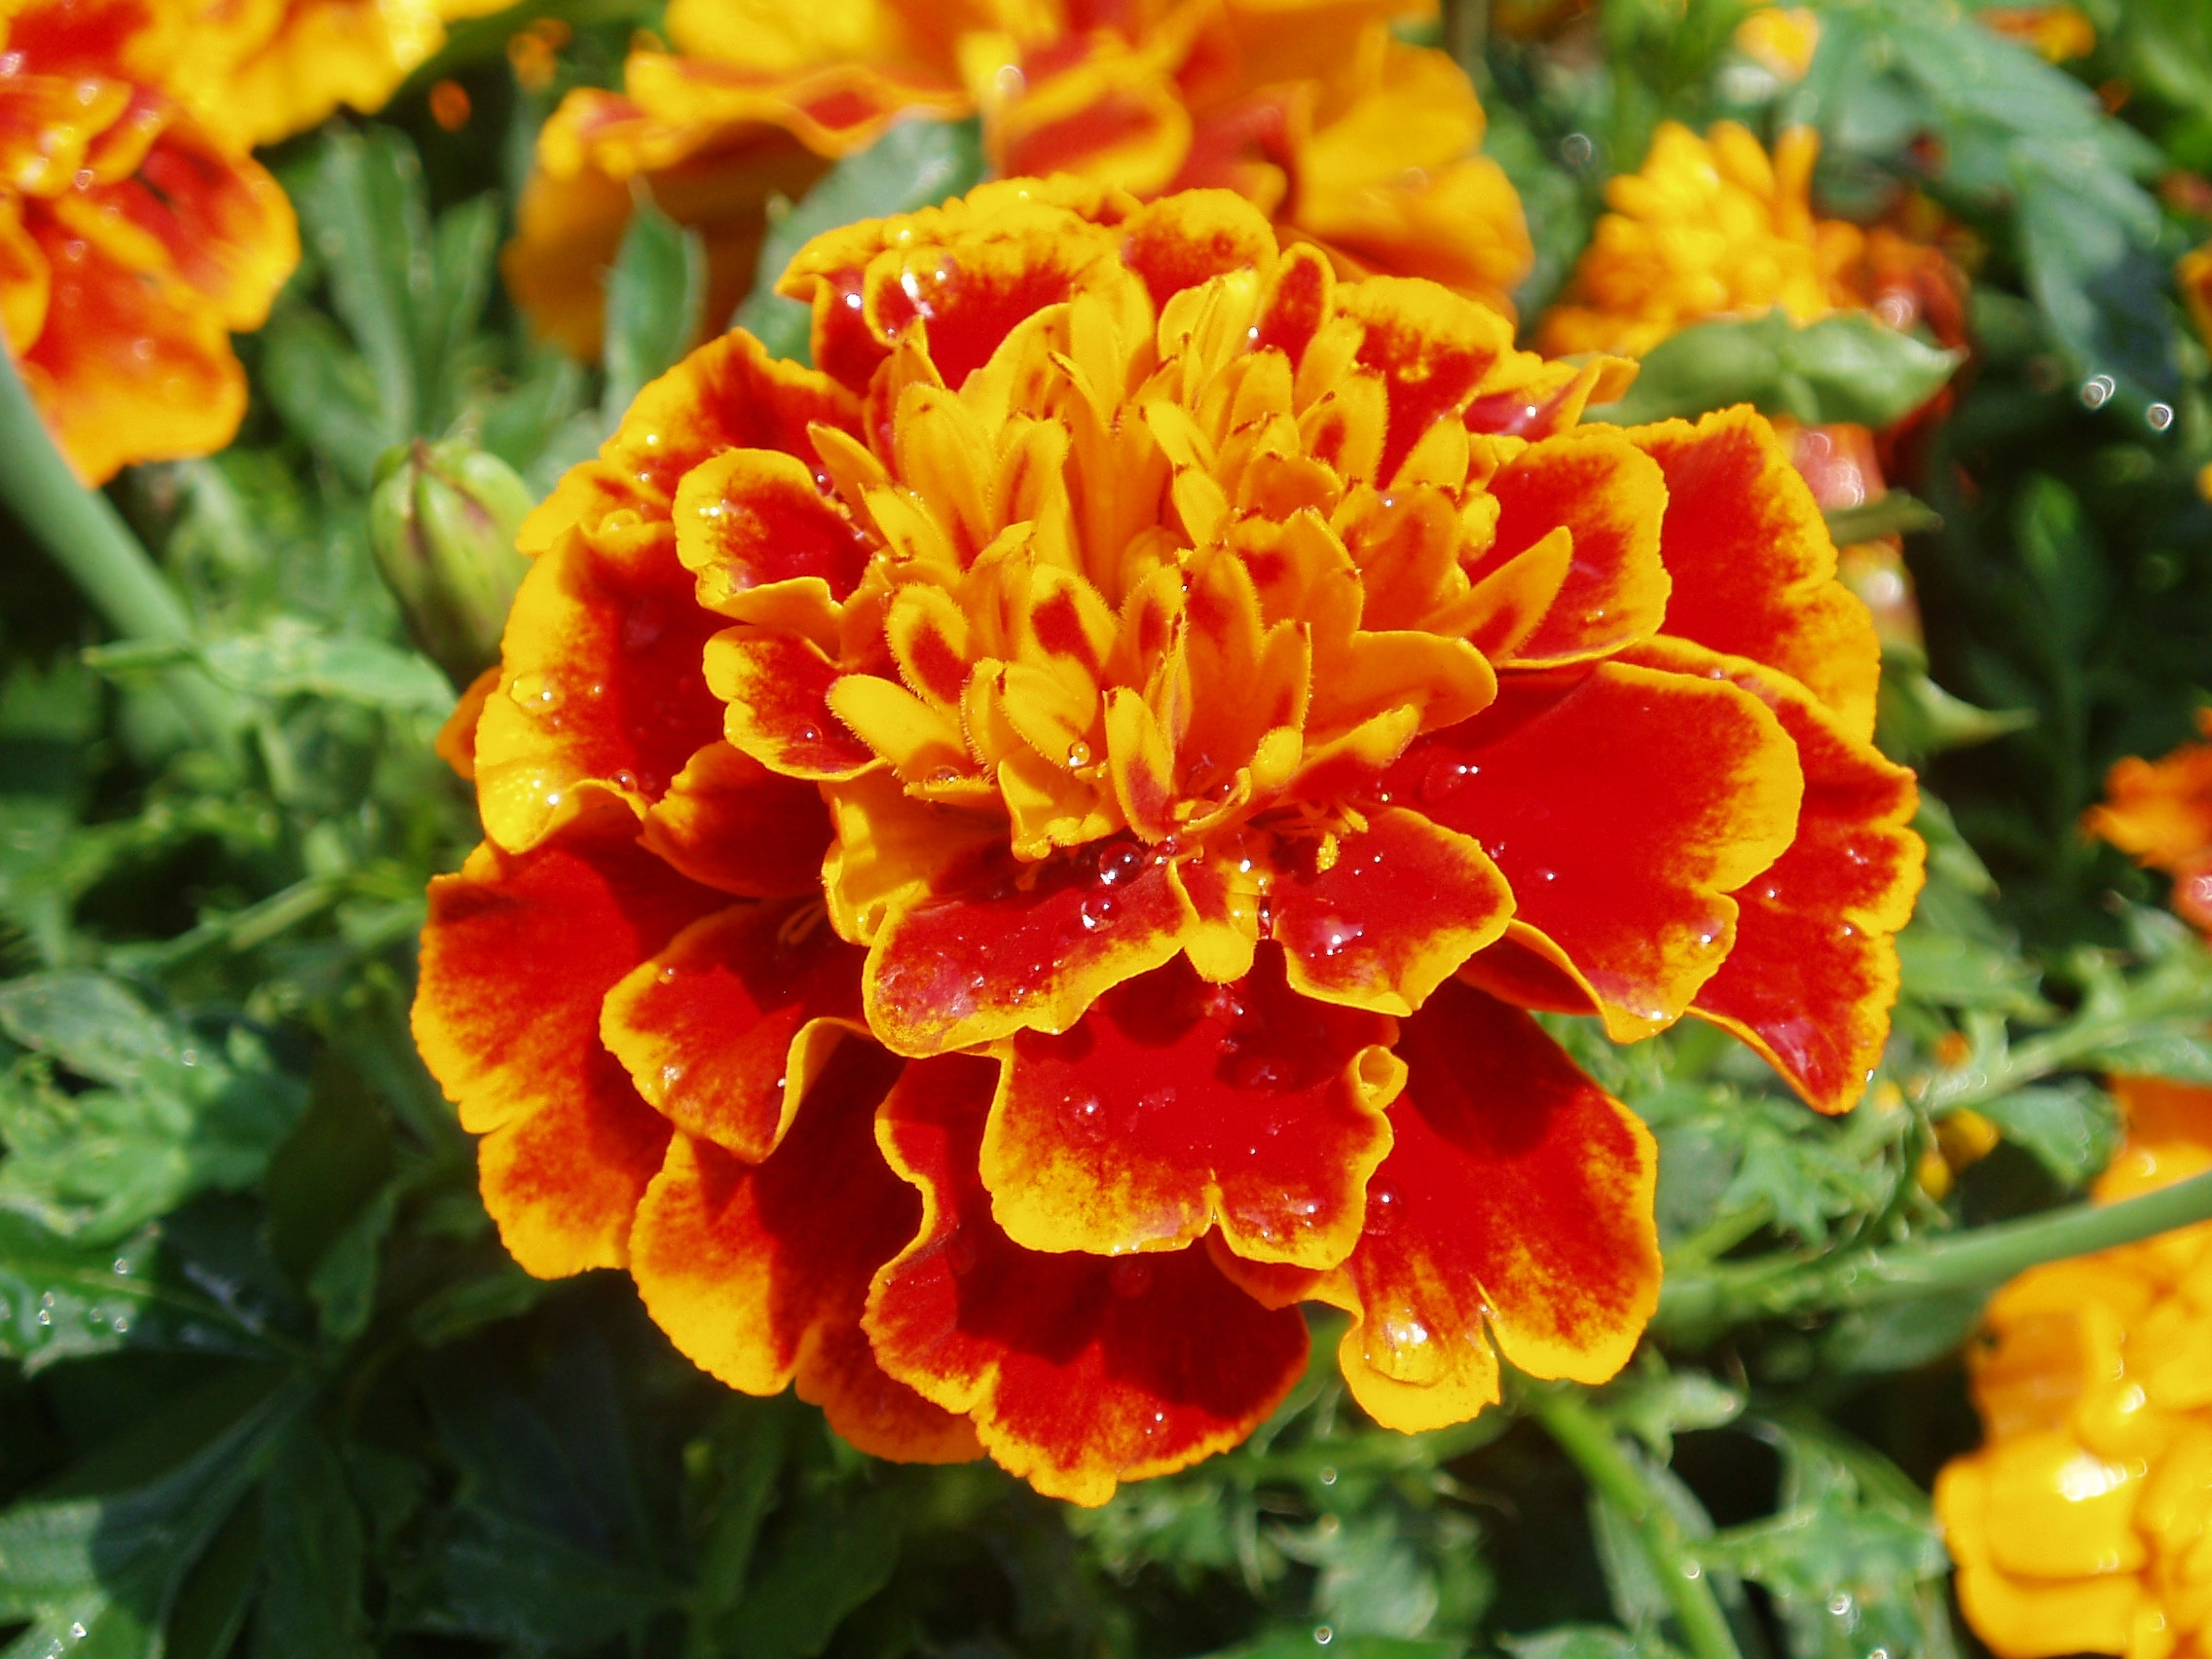
plant, flower, petal, summer, orange, red, herb, color, botany, yellow, flora, wildflower, bright, head, flowerbed, marigold, macro photography, flowering plant, lantana camara, annual plant, land plant